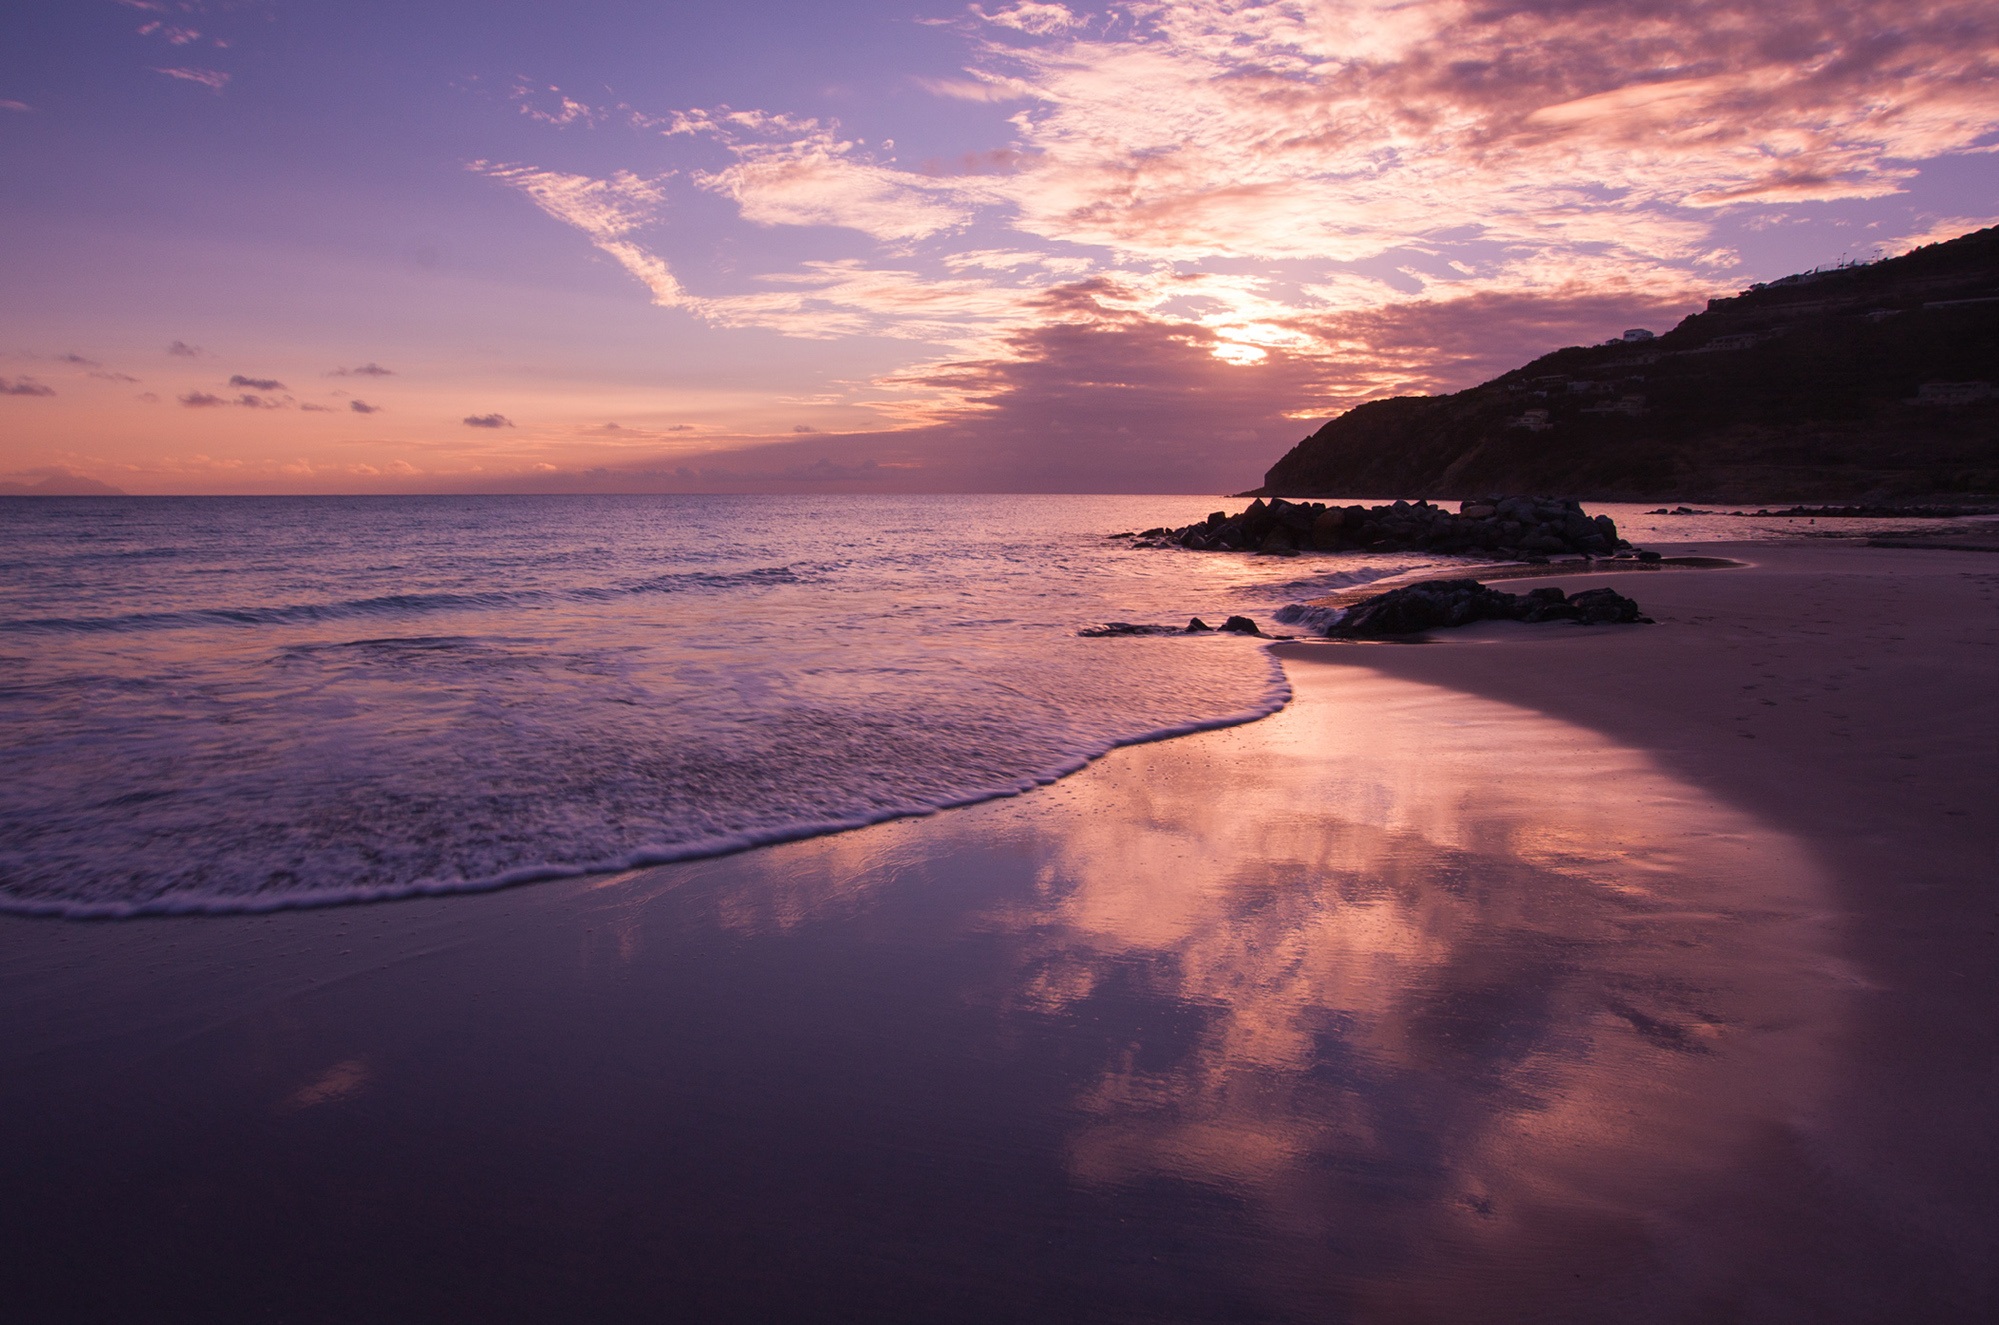
beach, sea, coast, water, nature, sand, ocean, horizon, cloud, sky, sun, sunrise, sunset, sunlight, morning, shore, wave, wet, dawn, vacation, cliff, dusk, evening, reflection, scenic, peaceful, seascape, holiday, bay, romantic, seashore, body of water, surface, rocks, mirror, loch, glassy, afterglow, wind wave